Vanderlei Luxemburgo

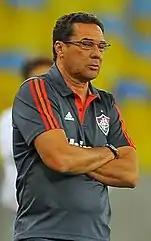
Luxemburgo in 2013

On 30 July 2013, Luxemburgo signed with "carioca" side Fluminense FC, that dismissed, one day earlier, Abel Braga. Luxemburgo defended his predecessor, calling him "winner", and lamented his resignation, a "culture of brazilian football". The coach, to resume, wants his players "wrathful with losses". On 12 November, Fluminense sacked Luxemburgo after a long winless streak. At the time Fluminense stood in 18th place in the Brazilian Série A and was under relegation threat.